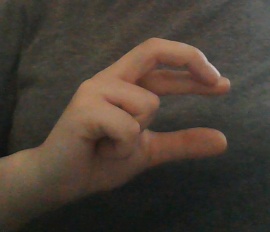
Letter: thal